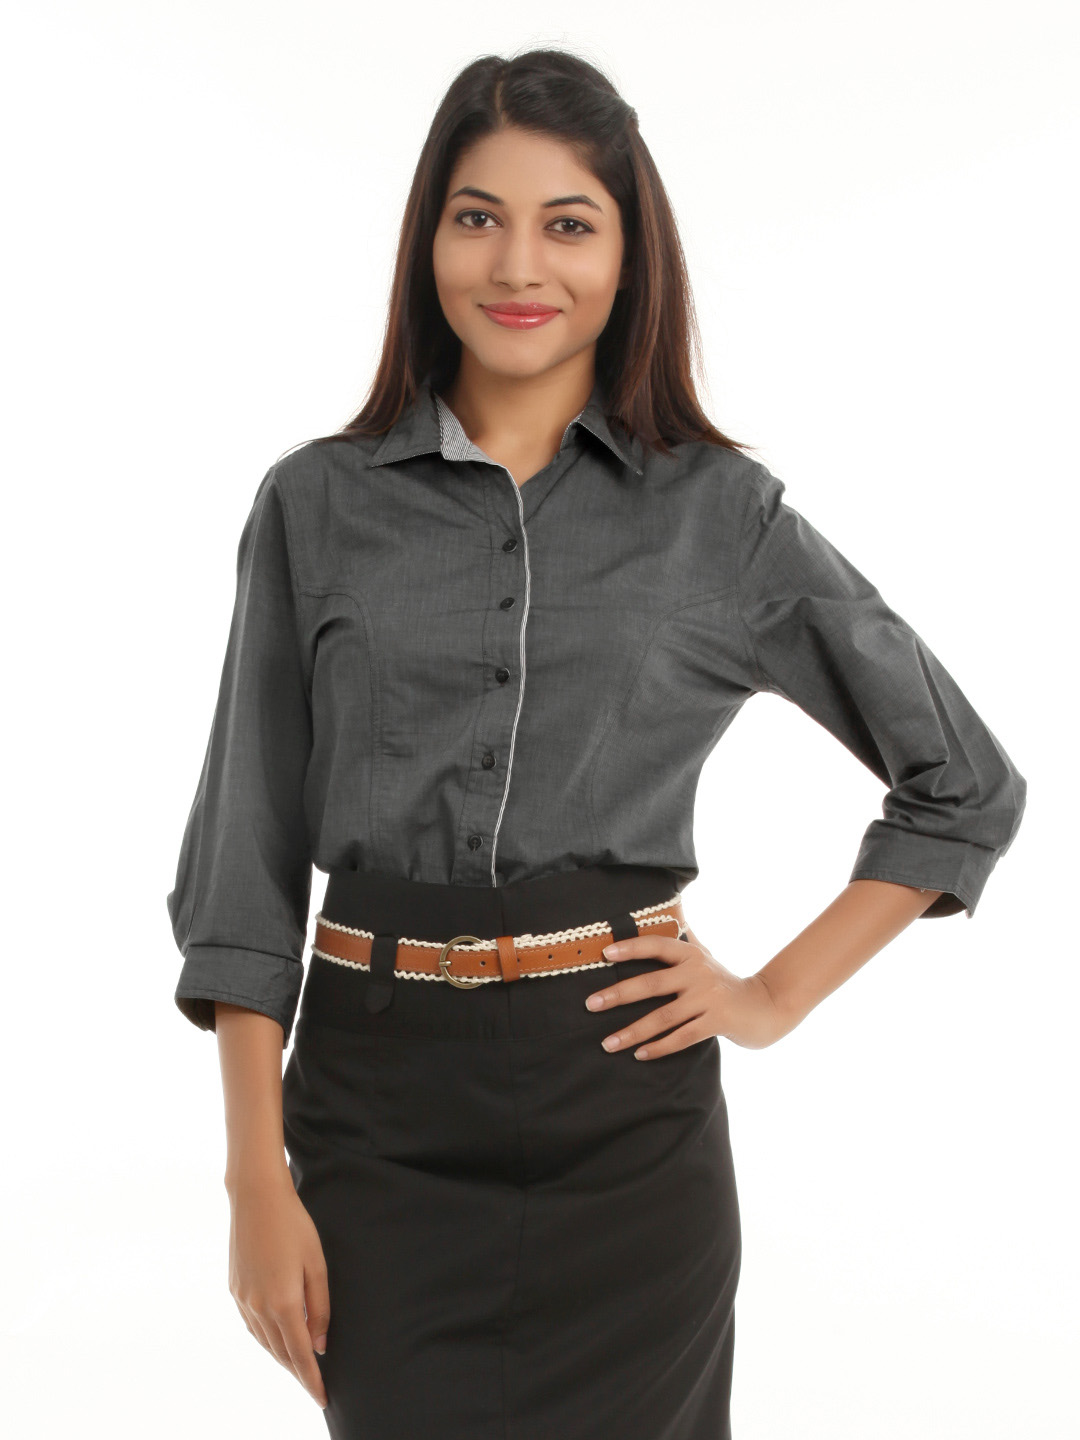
Scullers For Her Charcoal Shirt
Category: Apparel / Topwear / Shirts
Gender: Women
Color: Charcoal
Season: Summer 2012
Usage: Formal